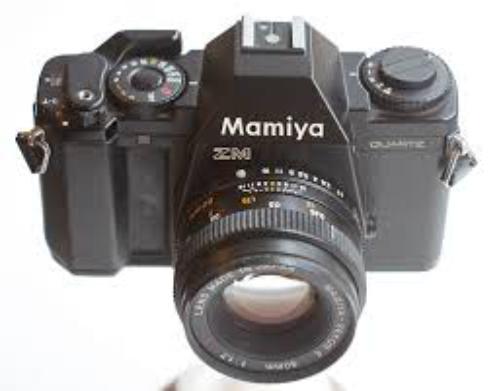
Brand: Mamiya
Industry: Electronic